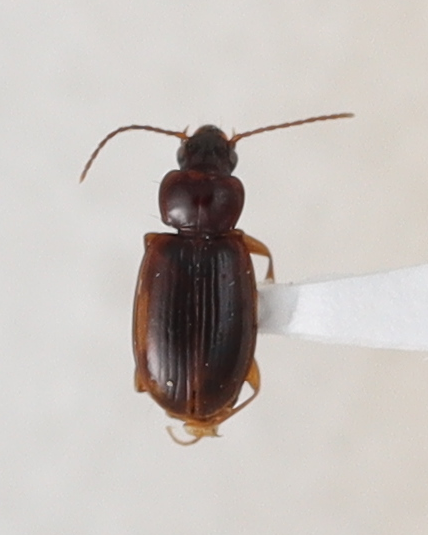
Scientific name: Trechus obtusus
Plot: 13
Trap: S
Collected: 20220601